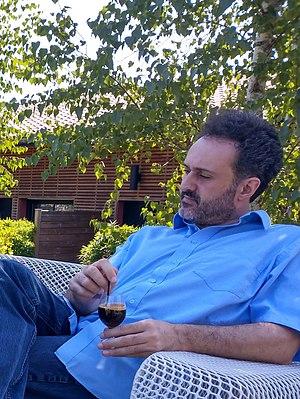
Bertrand Toën est un mathématicien, directeur de recherche au Centre national de la recherche scientifique à l'Université Paul Sabatier, Toulouse, France. Il a obtenu son doctorat en 1999 à l'Université Paul Sabatier, sous la direction de Carlos Simpson et Joseph Tapia.